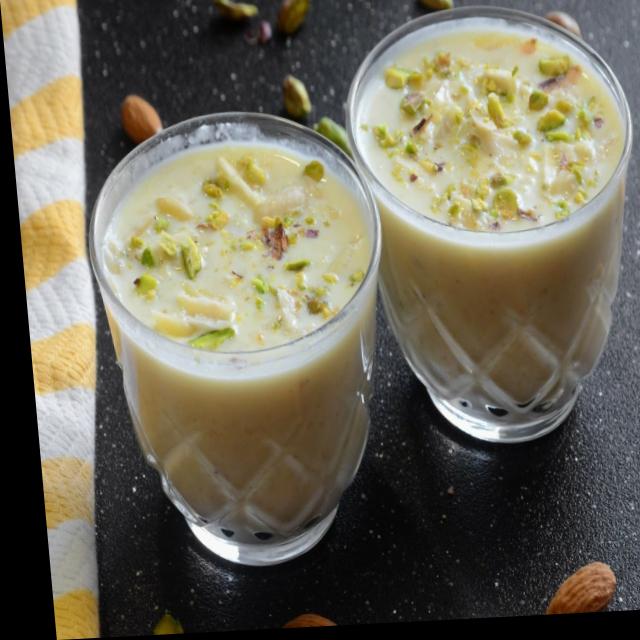
Dish: kheer